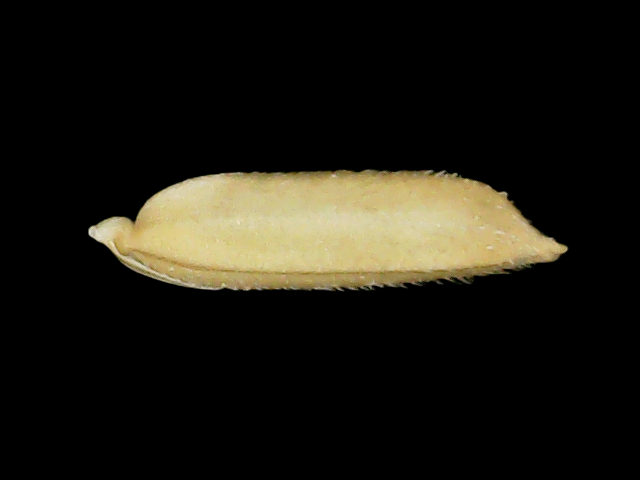
Rice variety: Binadhan14